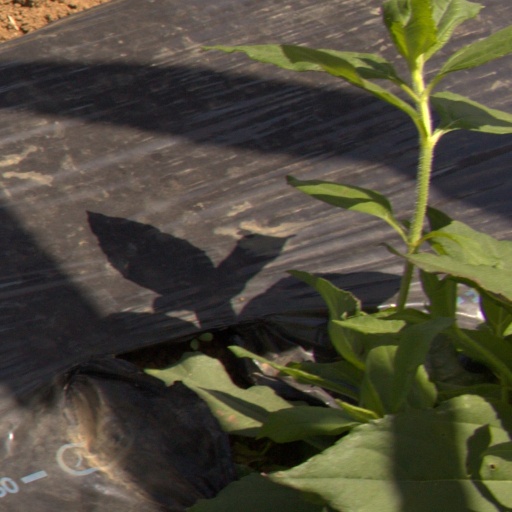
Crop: Jerusalem artichoke